Lafayette Leopards football

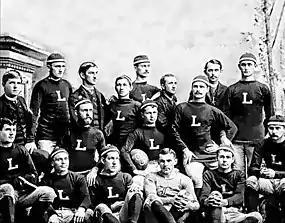
The Lafayette team of 1883

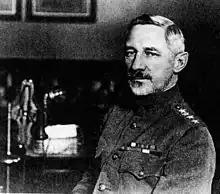
General Peyton C. March, Class of 1884, the U.S. Army Chief of Staff following World War I, was a fullback on Lafayette's first football team; he is the son of Francis A. March, who originated the study of English in academia.

'Rugby' football was first introduced on College Hill in the fall of 1880 by Theodore H. Welles. A member of the class of 1884, Welles brought football to Easton after learning the new game at Wilkes-Barre Academy and Princeton University, where he studied as a college freshman. H.R. Craven, who played and learned the sport at the Lawrenceville School, served as the first team captain.